Arakawa-itchūmae Station

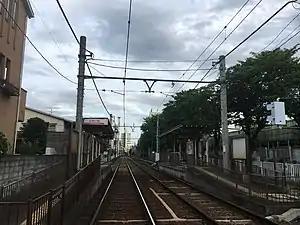
Station platforms in June 2019

is a tram station operated by Toei's Tokyo Sakura Tram located in Arakawa, Tokyo Japan. It is 0.3 kilometres from the terminus of the Tokyo Sakura Tram at Minowabashi Station.